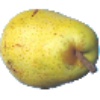
Label: Pear Monster 1